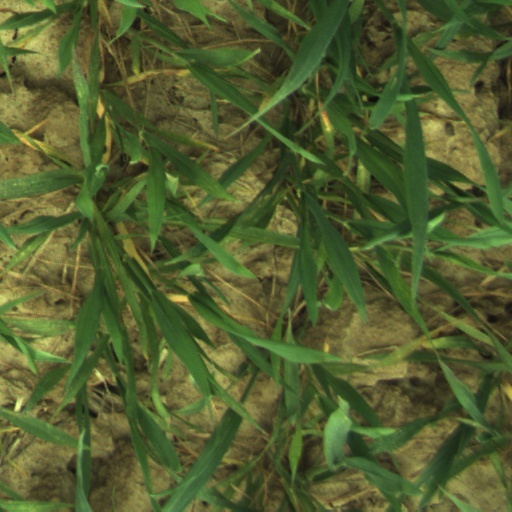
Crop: wheat